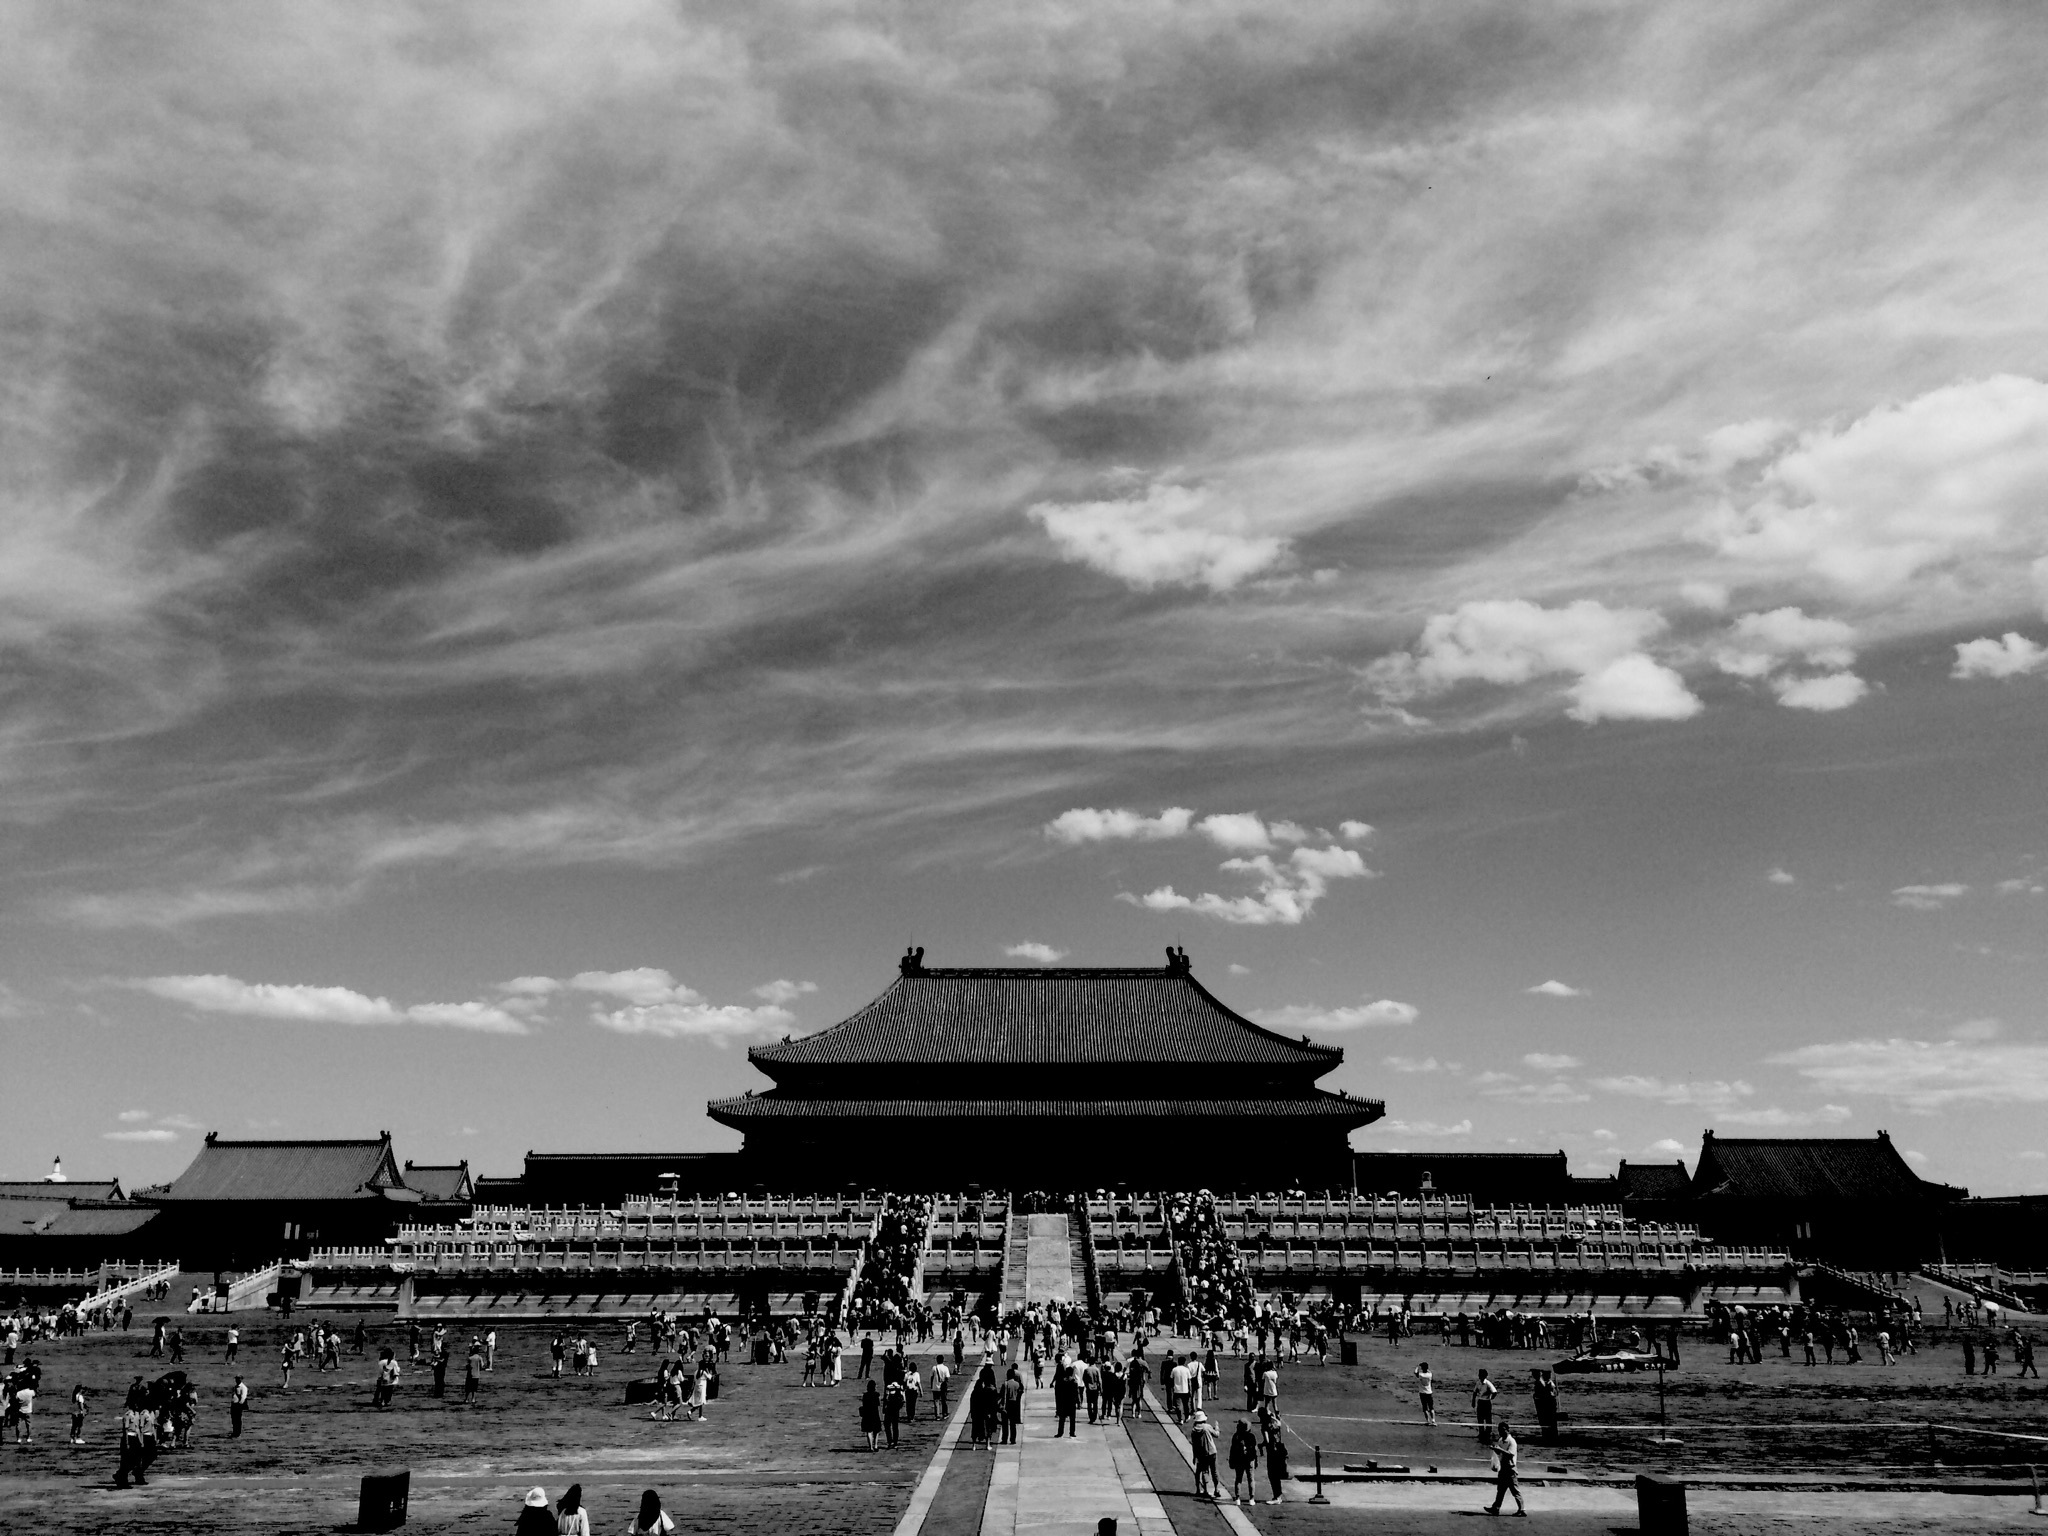
sea, horizon, cloud, black and white, sky, photography, cityscape, dusk, tower, black, monochrome, monochrome photography